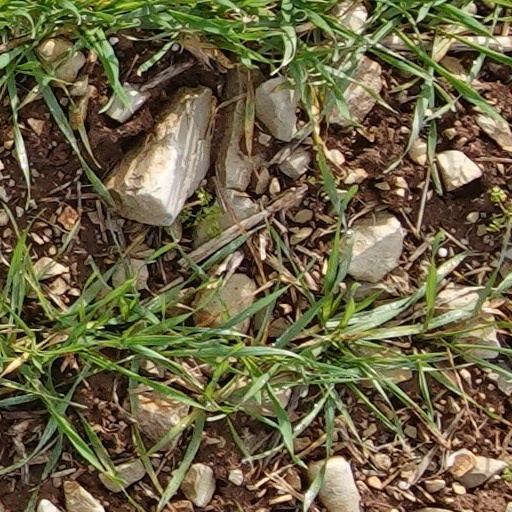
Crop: wheat